Timeline of the COVID-19 pandemic in Italy

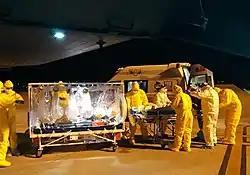
Paramedics carrying a patient under biocontainment, in Cervia

The following is a timeline of the COVID-19 pandemic in Italy.